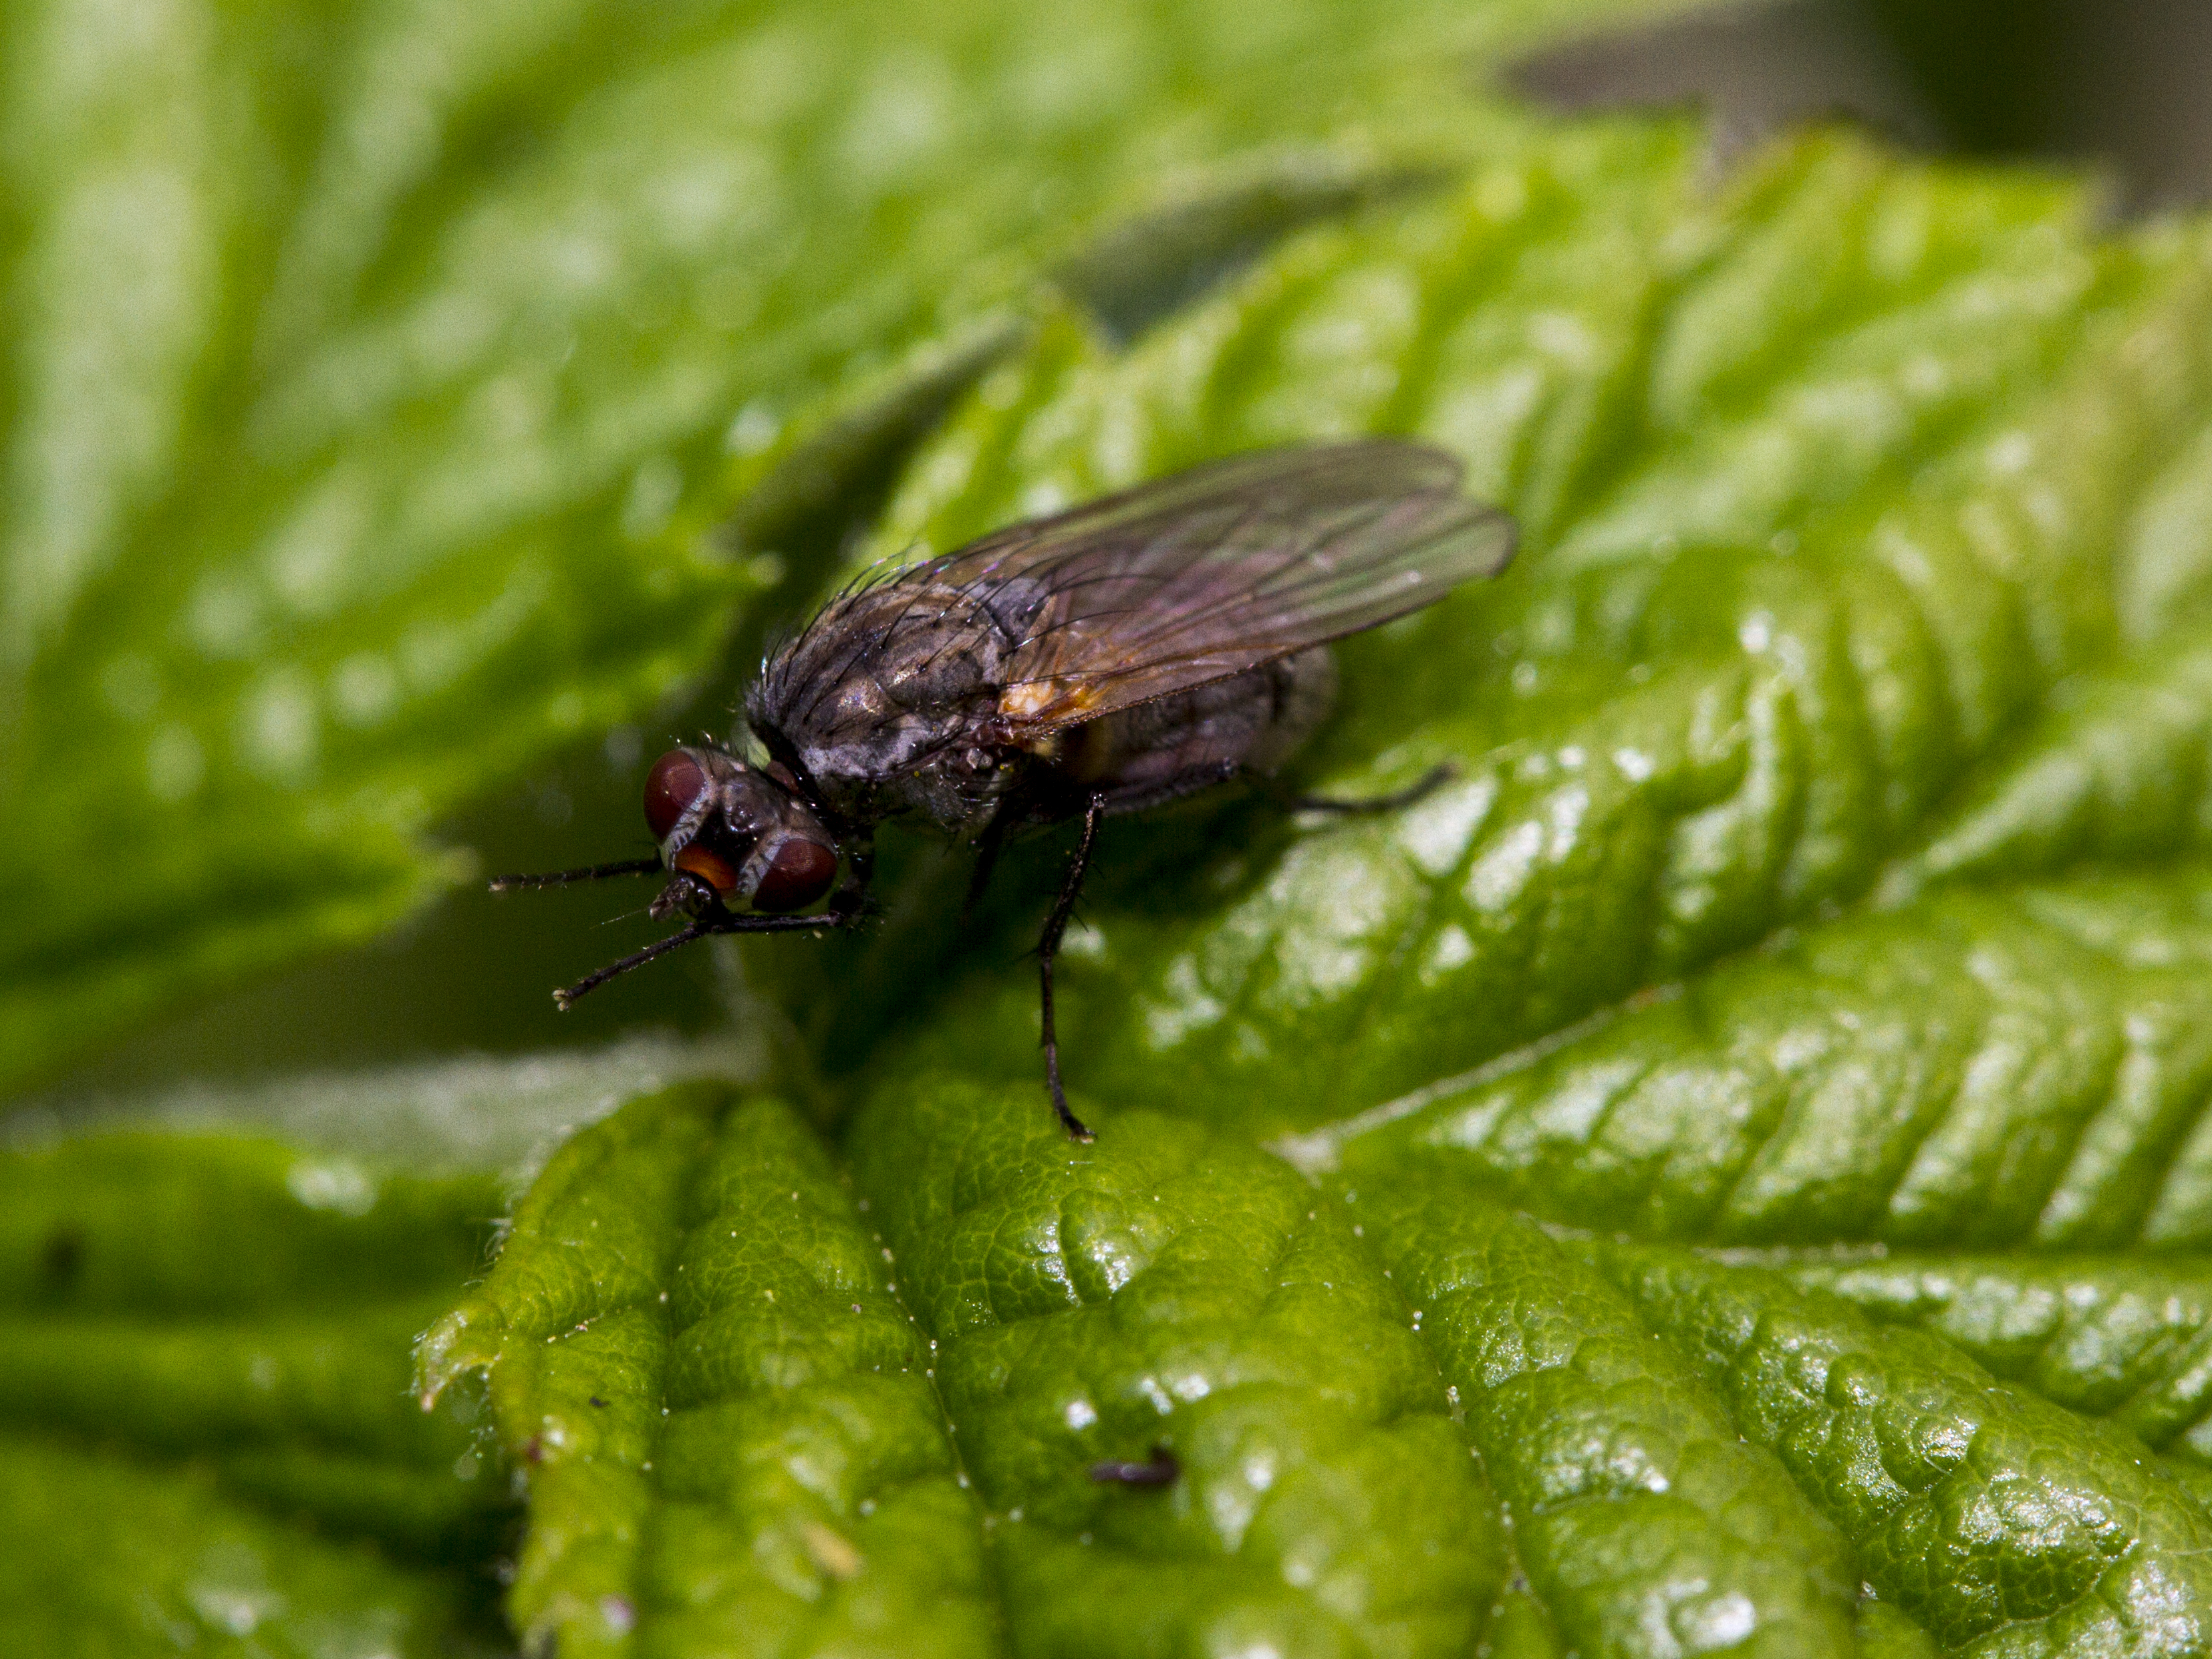
nature, plant, photography, leaf, flower, fly, wildlife, green, insect, botany, flora, fauna, invertebrate, close up, uk, pest, beetle, peterborough, weevil, macro photography, leaf beetle, true bugs